Trees in Middle-earth

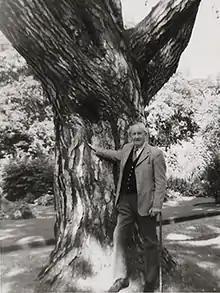
Tolkien loved trees, especially this black pine in the Oxford Botanic Garden, and was often photographed with them. His grandson Michael took the last known photograph of him with this tree, which he named Laocoön.

Trees play multiple roles in J. R. R. Tolkien's fantasy world of Middle-earth, some such as Old Man Willow indeed serving as characters in the plot. Both for Tolkien personally, and in his Middle-earth writings, caring about trees really mattered. Indeed, the Tolkien scholar Matthew Dickerson wrote "It would be difficult to overestimate the importance of trees in the writings of J. R. R. Tolkien."